Mosuo

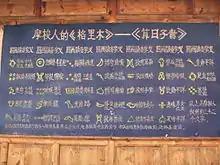
A chart of ancient Mosuo symbols (and meanings written in Chinese) found at the Mosuo Cultural Museum, Lugu Lake

Like other Chinese, the Mosuo today use Han script for daily communication. The Tibetan script may sometimes be used for religious purposes.